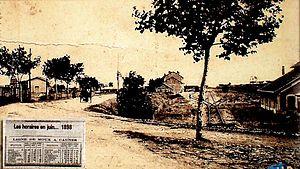
Les deux gares de Caunes-Minervois d'après une carte postale ancienne. En cartouche les horaires des trains en 1898
La ligne de Moux à Caunes-Minervois est une ancienne ligne ferroviaire française, longue de 28 kilomètres, établie dans le département de l'Aude. Elle a été mise en service par la Compagnie des chemins de fer du Midi et du Canal latéral à la Garonne en 1887 et a été définitivement fermée en 1969. Elle se greffait sur la ligne de Bordeaux-Saint-Jean à Sète-Ville en gare de Moux.